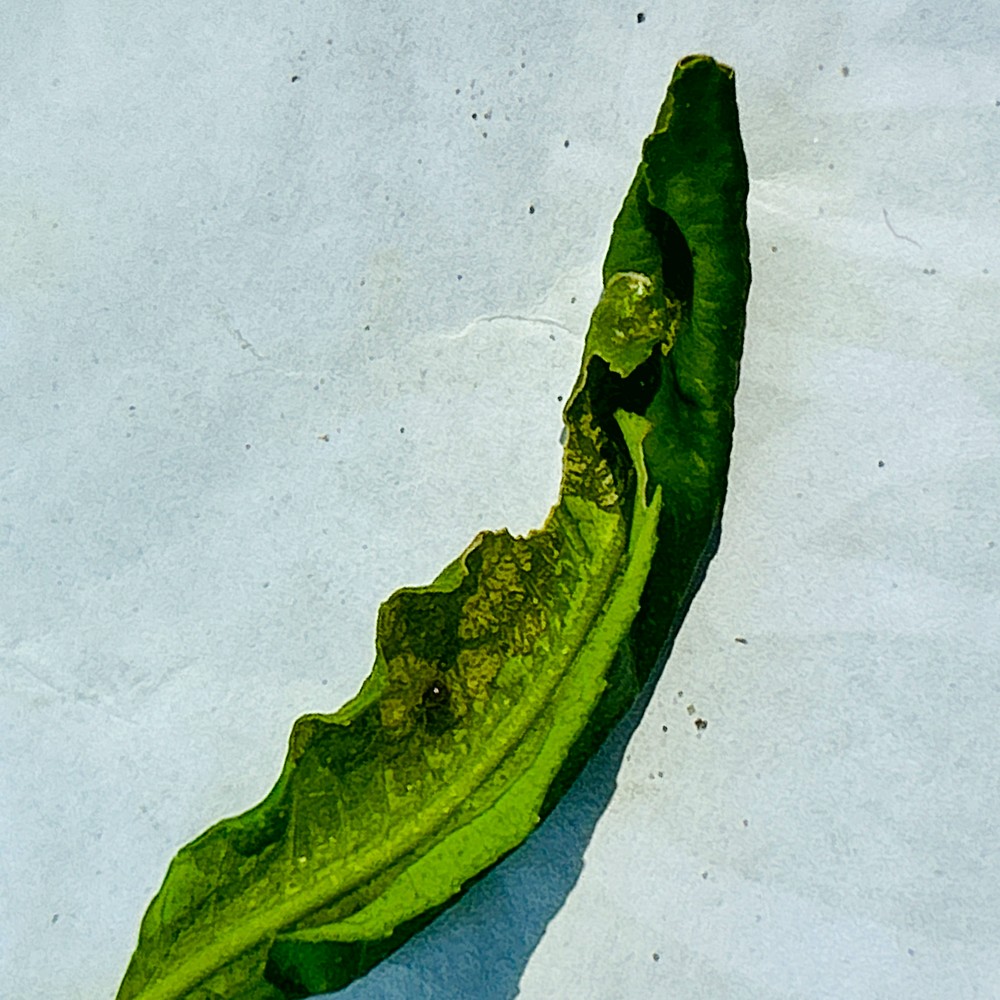
Label: Curl Virus